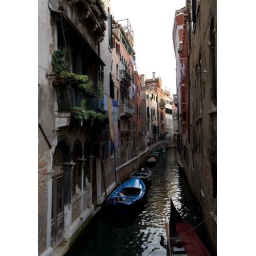
A street in Venice with a blue boat